History of Romania

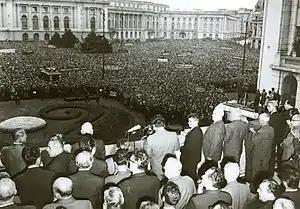
Nicolae Ceaușescu condemning the Warsaw Pact invasion of Czechoslovakia in 1968

The German high command was seriously worried about the prospect of Romania entering the war, Paul von Hindenburg writing: